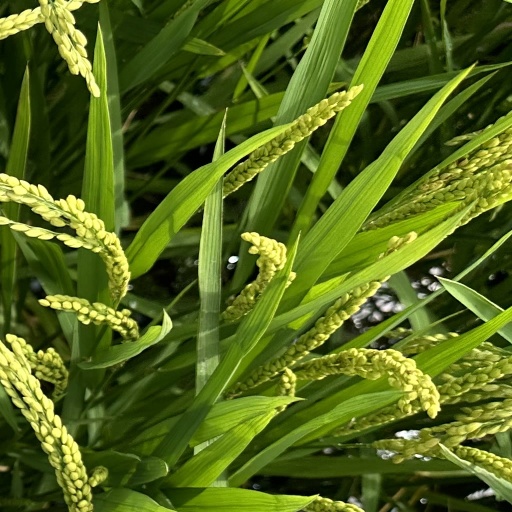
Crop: rice